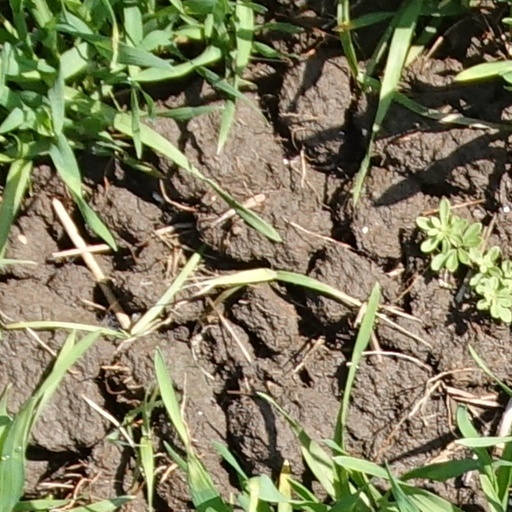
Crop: wheat